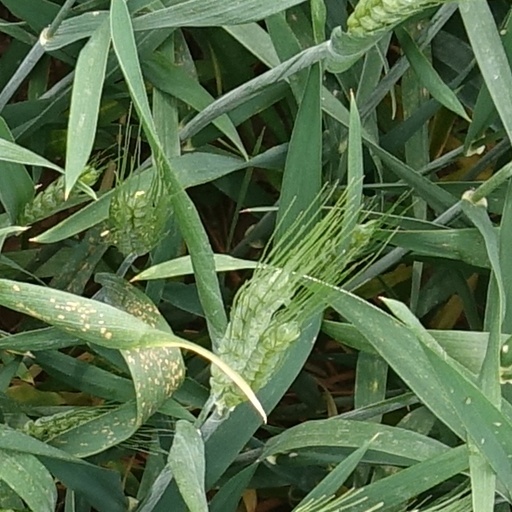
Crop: wheat